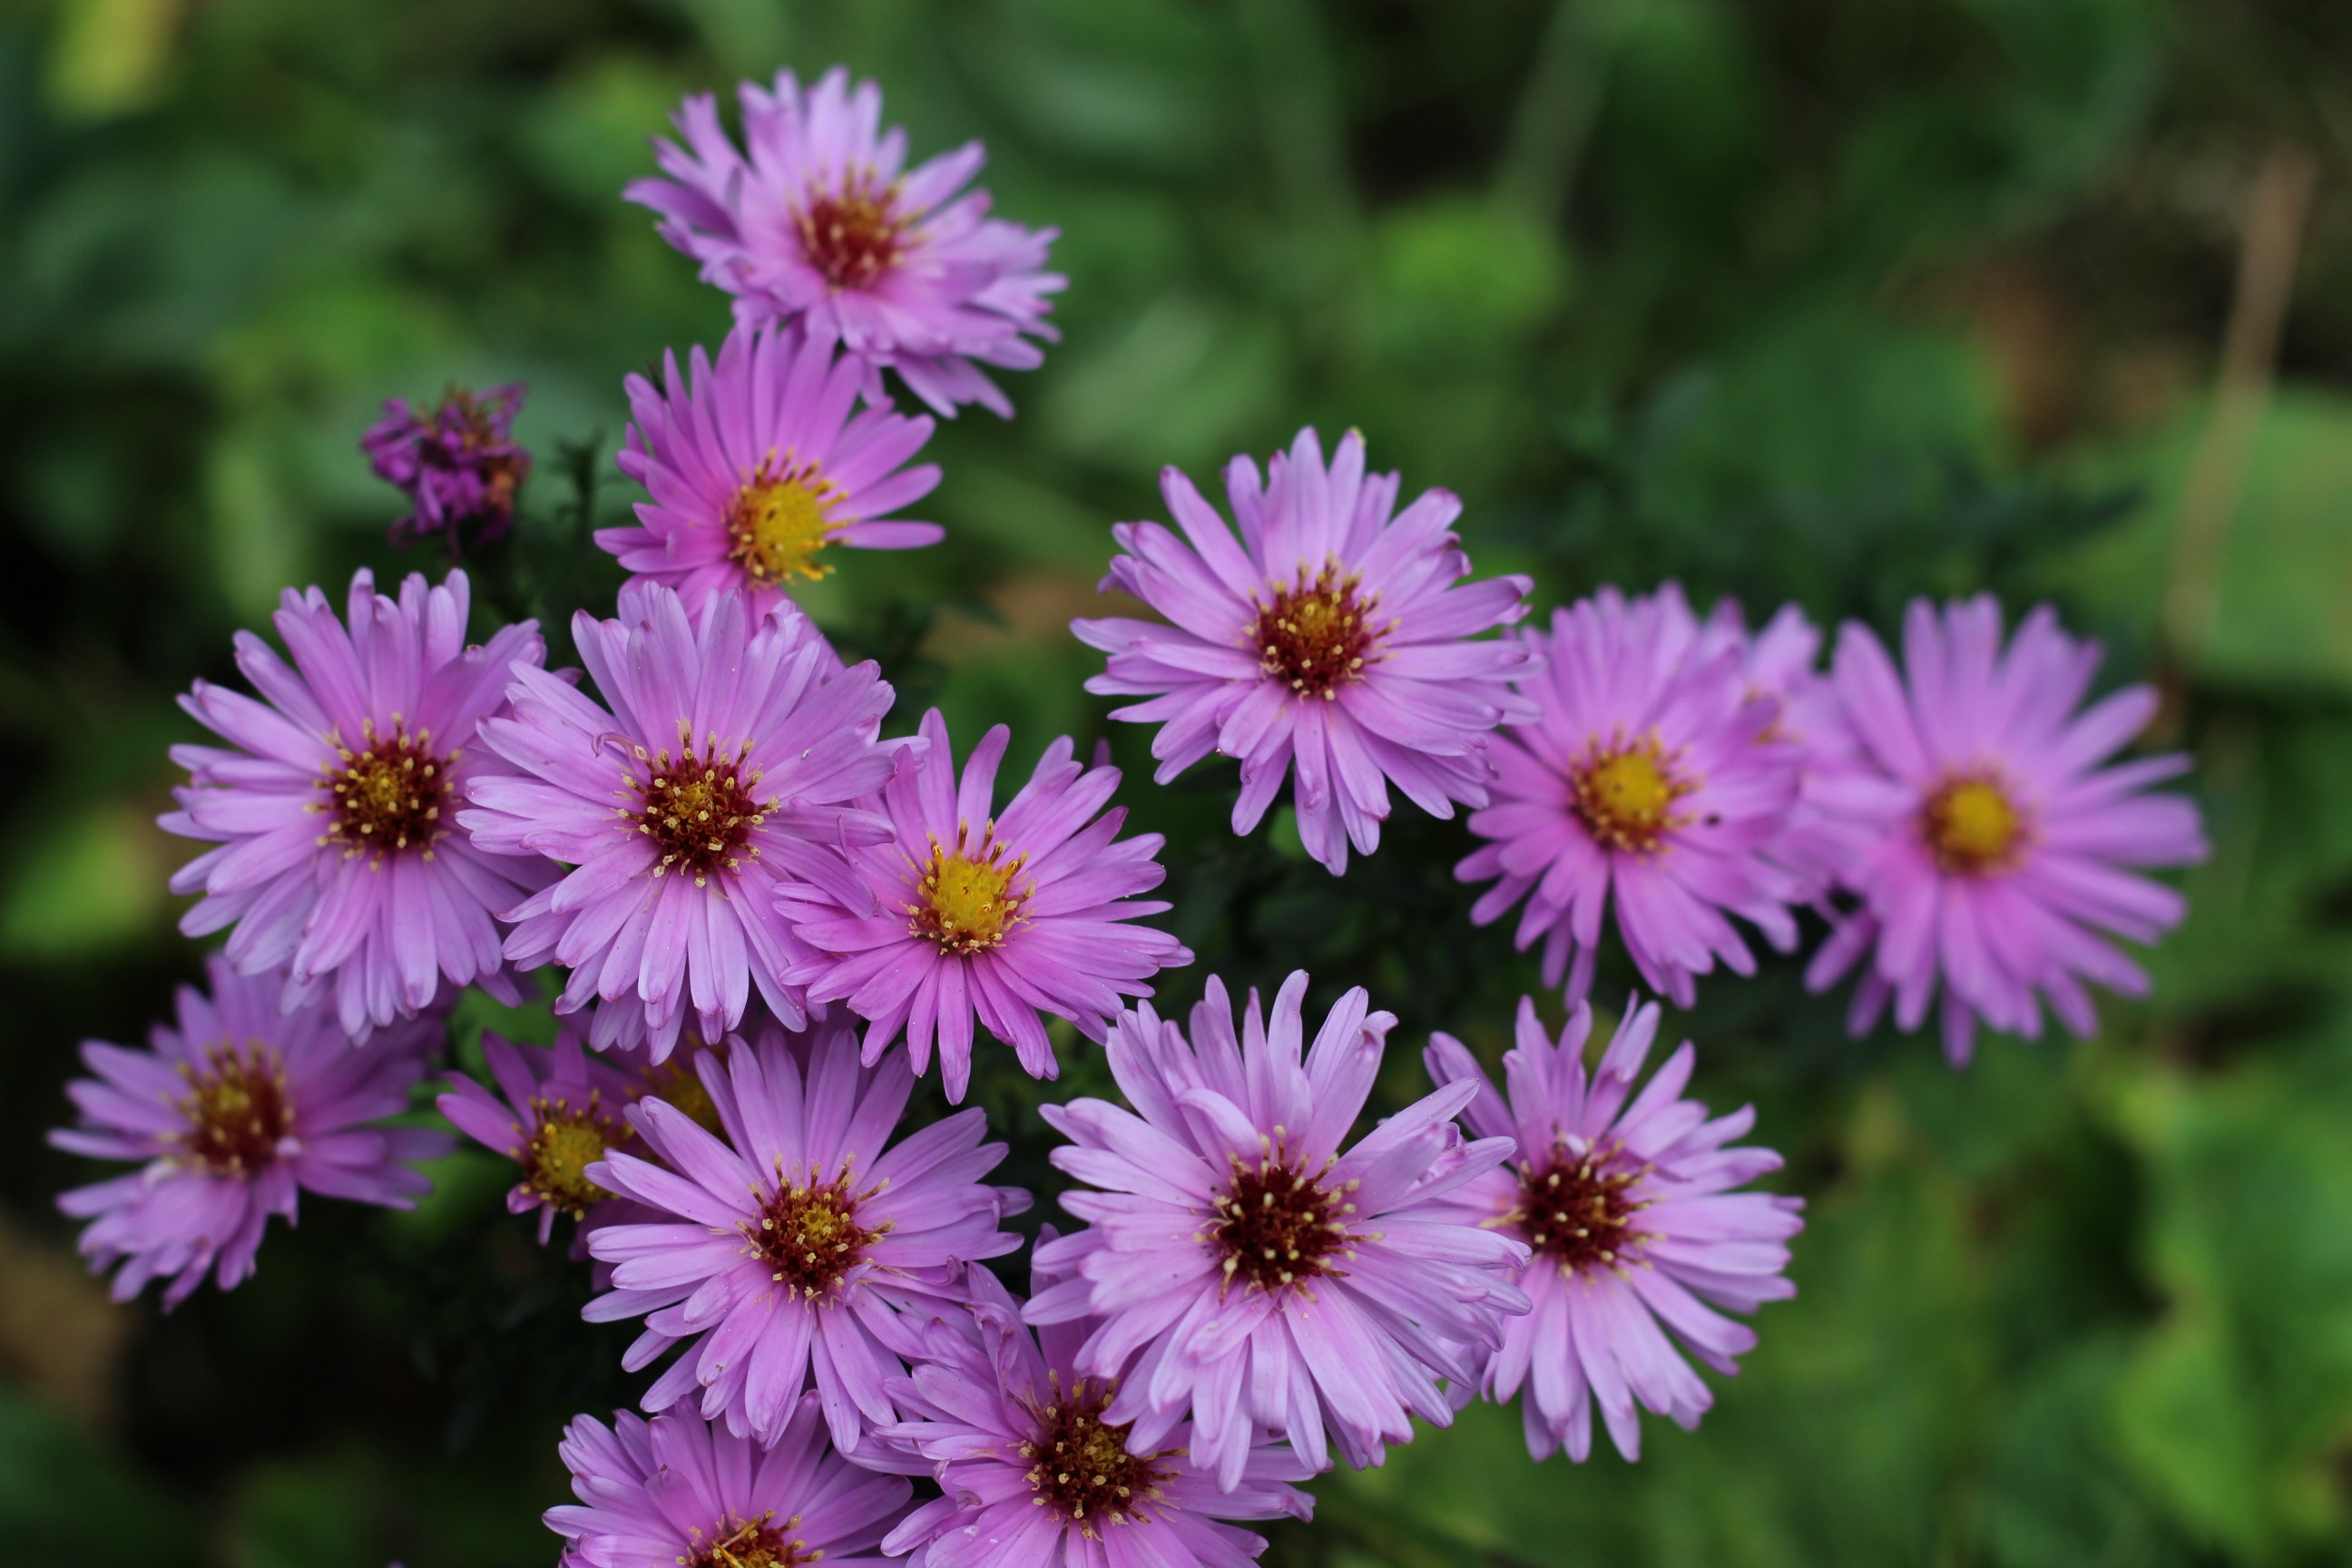
plant, flower, purple, petal, daisy, botany, close, flora, wildflower, violet, aster, purple flower, macro photography, asters, flowering plant, daisy family, annual plant, land plant, marguerite daisy, garden cosmos